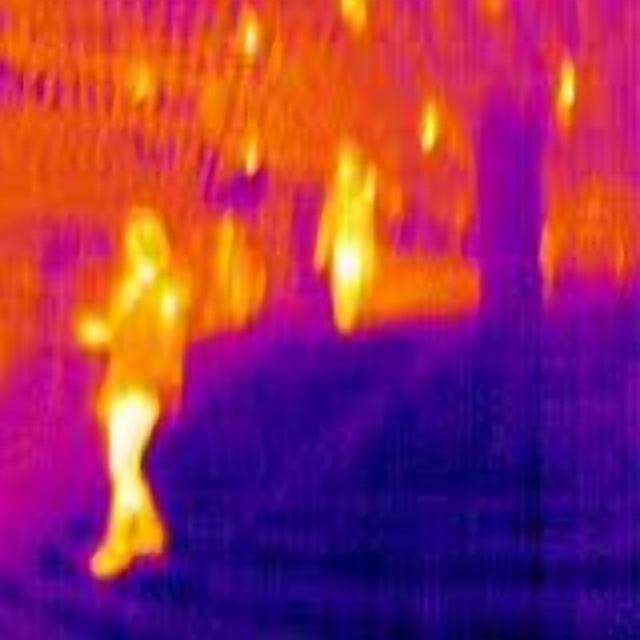
Detected objects:
label: person
label: person